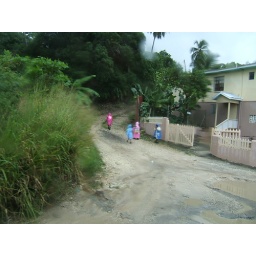
Caught through Ted's Tours bus window - 4 kids in bright rainmacs during a shower, Bathsheeba, Eastern Barbados